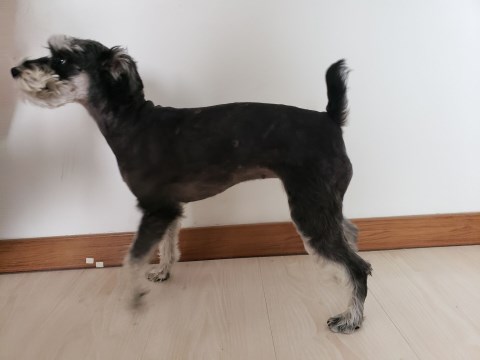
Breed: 2342-n000102-miniature_schnauzer